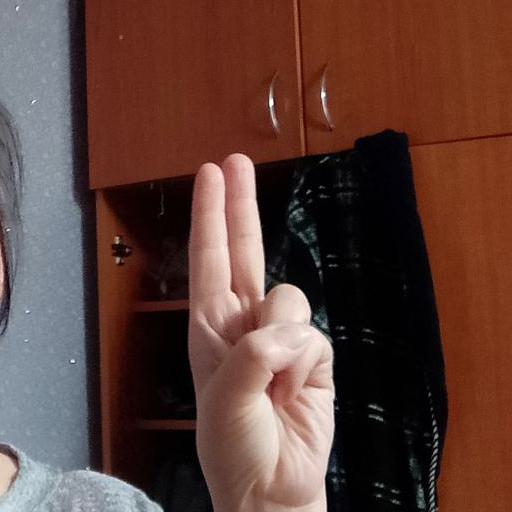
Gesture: two_up